Mummy, I'm a Zombie

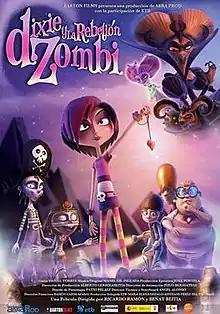
Spanish language film poster

Mummy, I'm a Zombie, also known under its working Spanish title "Mamá, soy una zombi" and later re-titled "Dixie y la rebelión zombi", is a 2014 Spanish animated film and the sequel to the 2011 film "Daddy, I'm a Zombie". It was directed by Ricardo Ramón and Beñat Beitia, and actress Kimberly Wharton returned to voice the main character of Dixie Grim in its English dub. The original film was released in three of the four official languages in Spain: Catalan, Basque, and Spanish.